Ezio Todini

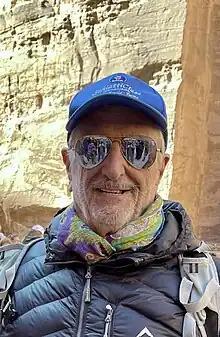
Ezio Todini in Petra, Jordan, 2023

Ezio Todini born in Lucca, Italy on 5 June 1943, spent most of his early life and youth in Cairo, Egypt. In 1969, he was awarded the degree of Doctor in Hydraulic Engineering by the University of Pisa and joined the then just inaugurated IBM Pisa Scientific Centre in 1971.